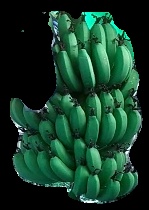
Variety: pachbale
Grade: grade1